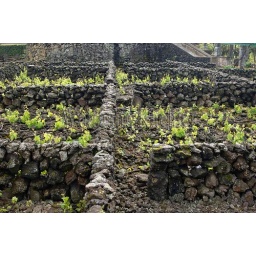
Portugal, azores islands, terceira island, biscoitos, wine museum, view of vineyard, vines protected by lava rock walls